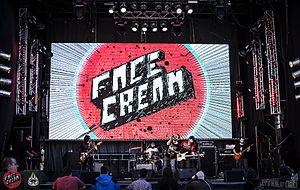
Face Cream est un groupe de rock alternatif argentin, originaire de La Plata, dans la province de Buenos Aires. Il est formé en 2005, et a parcouru tout le circuit de sa ville natale, joué à Buenos Aires et au Grand Buenos Aires, partageant la scène avec des groupes tels que Carajo, Eruca Sativa, Massacre, Three Days Grace, Utopians, Connor Questa, Smitten et Los Tipitos.